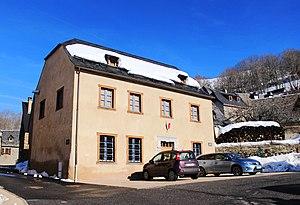
Mairie de Mont (Hautes-Pyrénées)
Mont est une commune française située dans le département des Hautes-Pyrénées en région Occitanie.